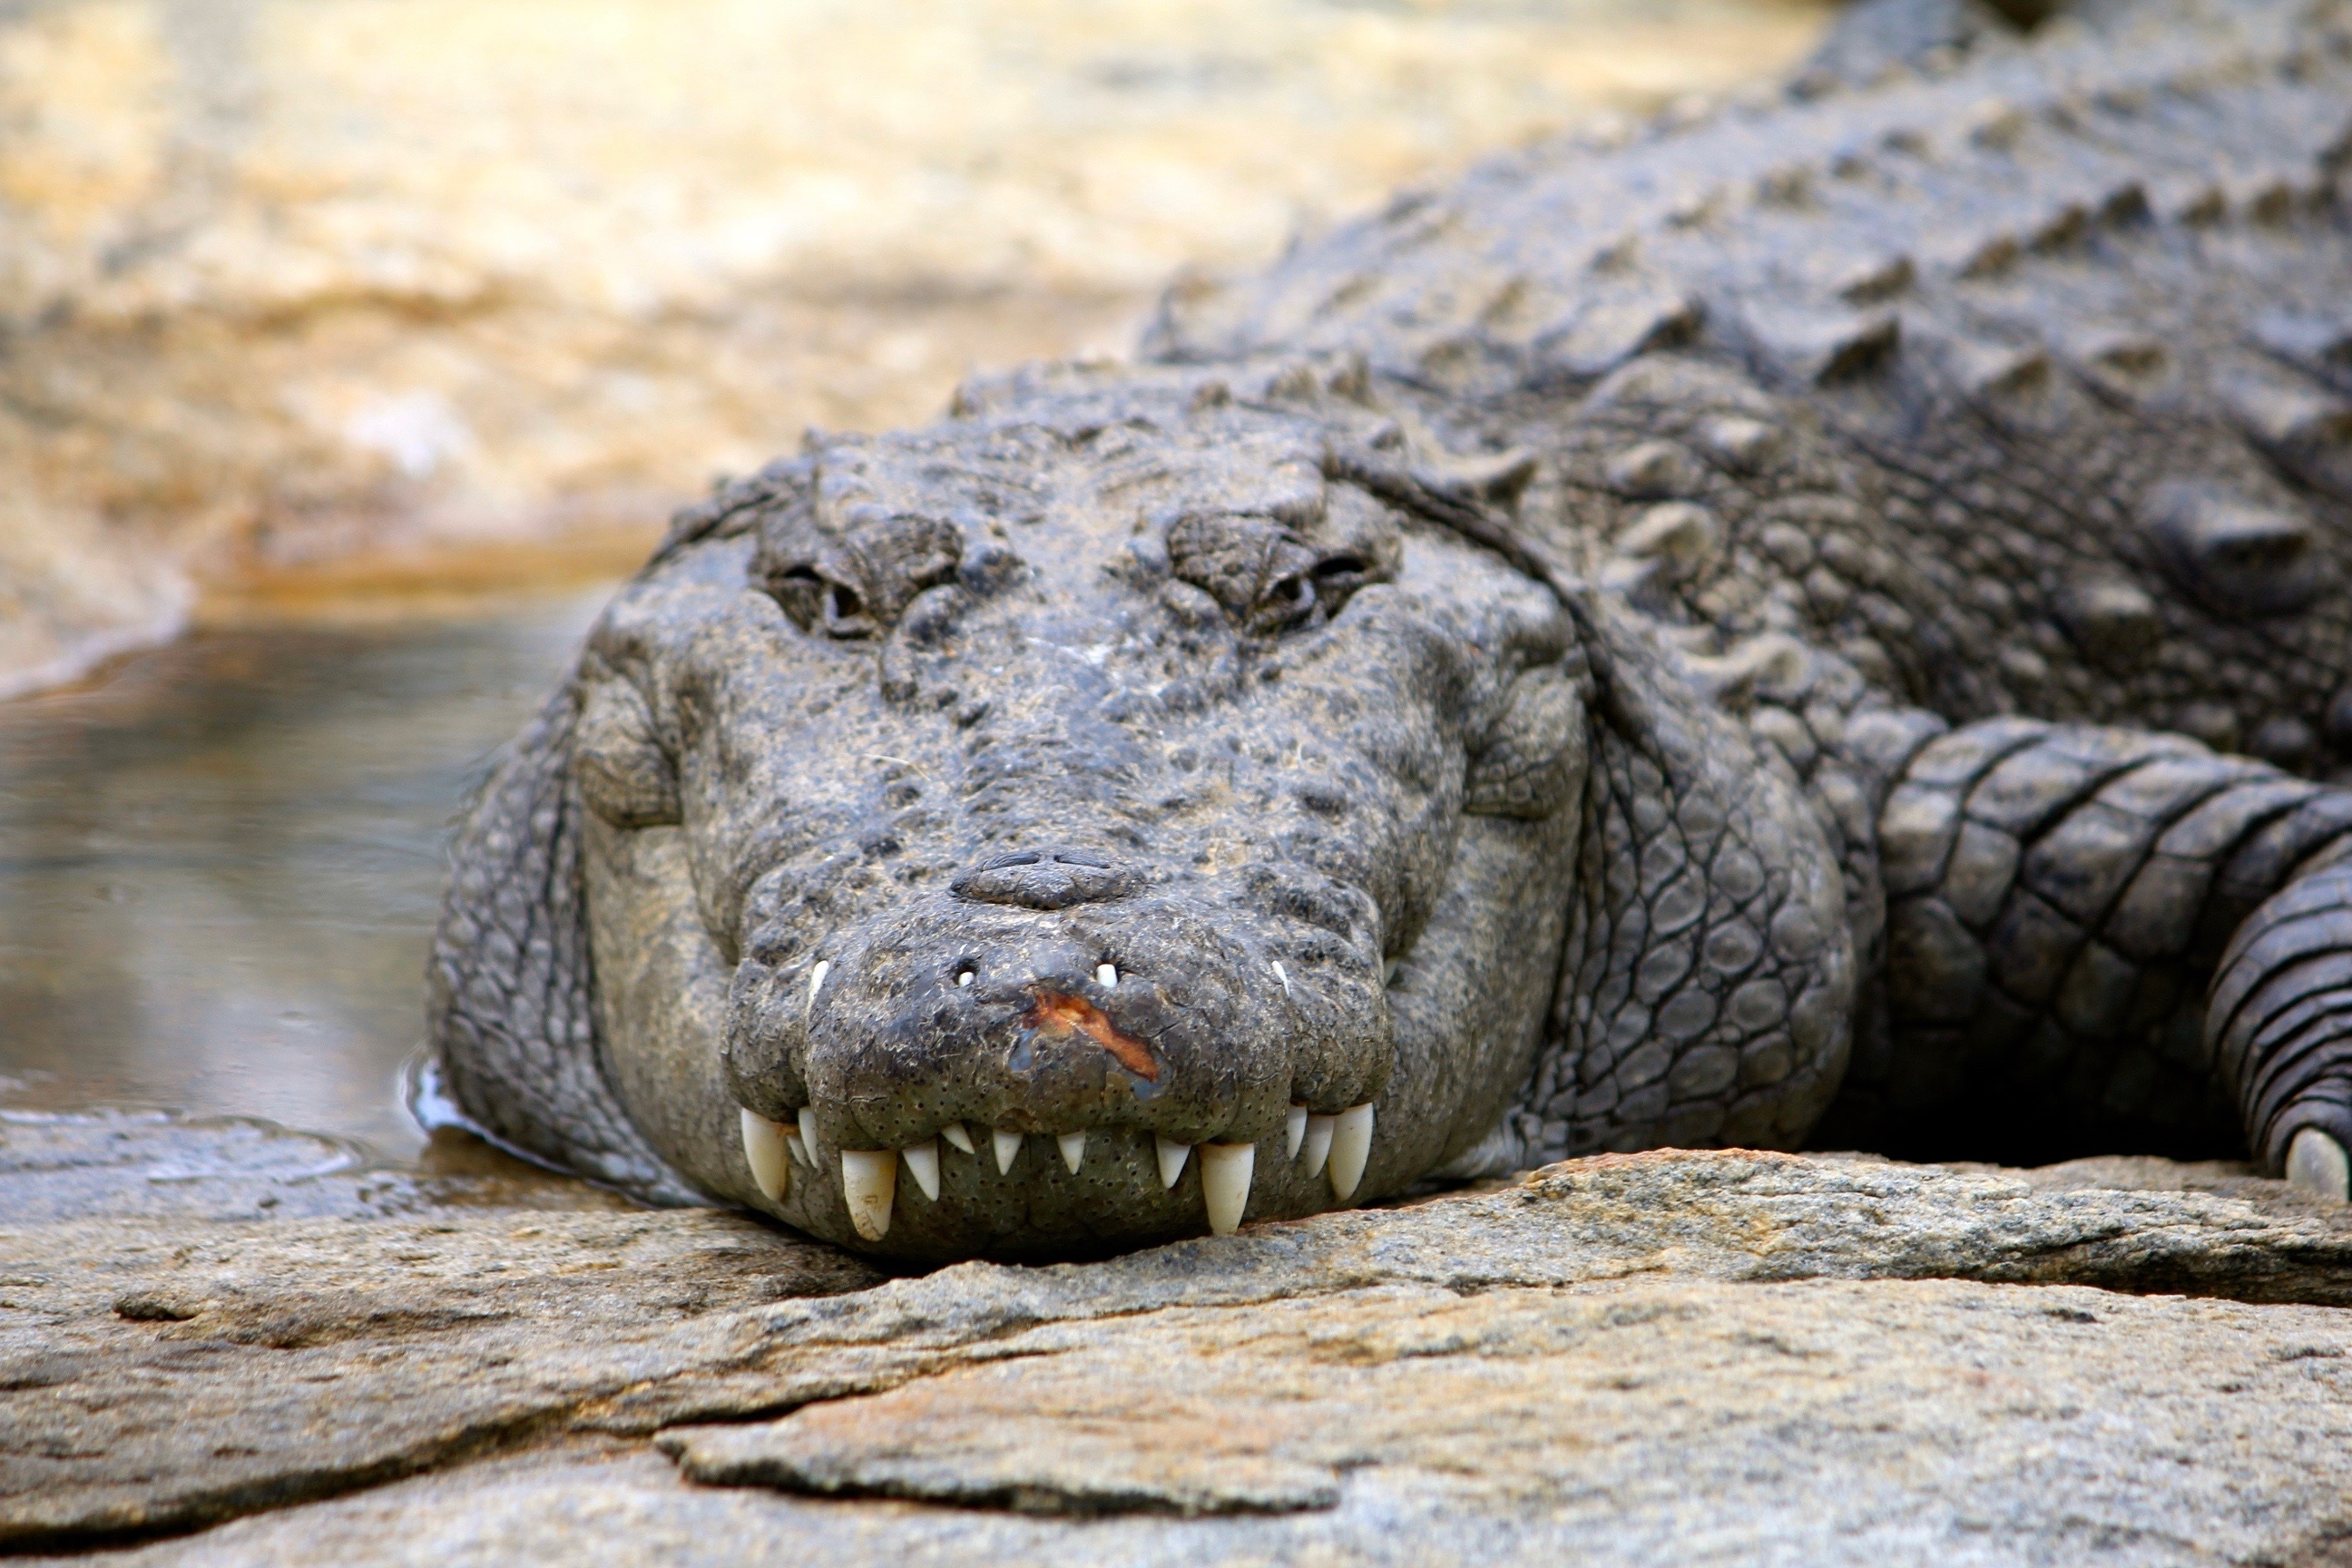
nature, wildlife, wild, zoo, reptile, iguana, fauna, crocodile, close up, alligator, vertebrate, india, dangerous, crocodilia, komodo dragon, american alligator, nile crocodile